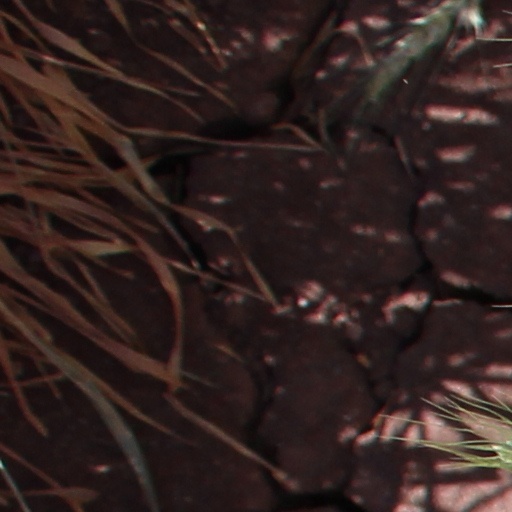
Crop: wheat